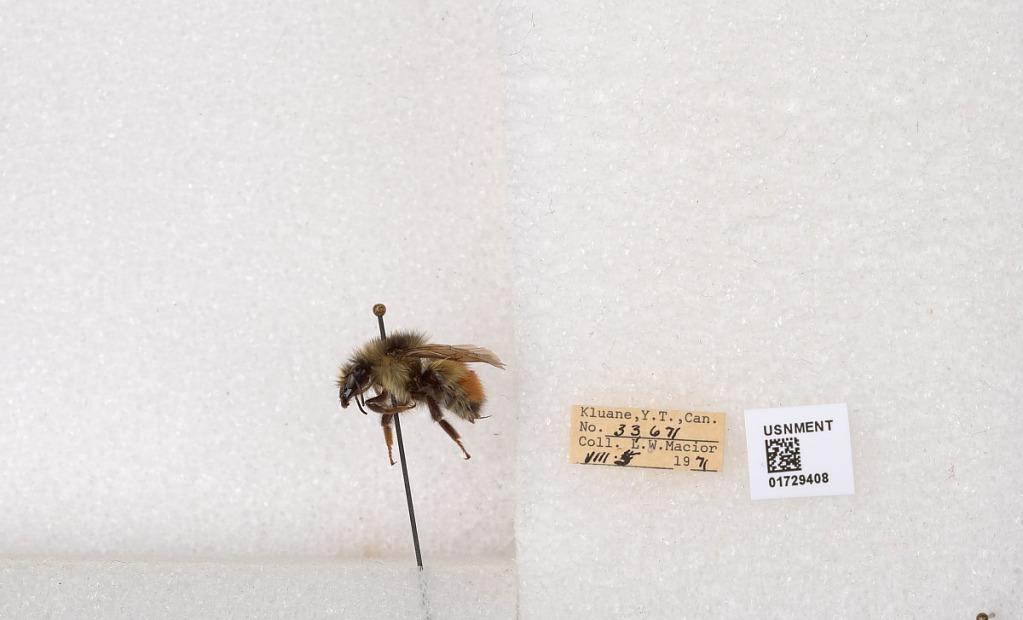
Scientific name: Bombus flavifrons Cresson
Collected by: L. Macior
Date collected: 1971-8-5
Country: Canada
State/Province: Yukon Territory
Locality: Kluane National Park and Reserve
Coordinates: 60.7493, -139.504